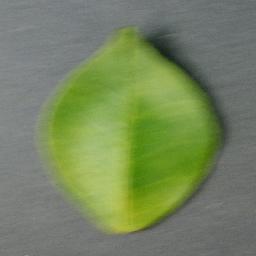
Label: Orange___Haunglongbing_(Citrus_greening)